Jerome Davis Greene

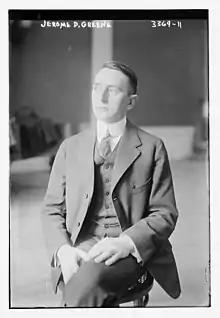
Greene in 1910.

Jerome Davis Greene (October 12, 1874March 29, 1959) was an American banker and a trustee to several major organizations and trusts including the Brookings Institution and the Rockefeller Foundation.